Naples yellow

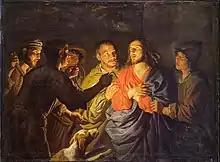
Matthias Stom, "The Arrest of Christ," c. 1630–1632. The earliest occurrence of Naples yellow in European painting.

Naples yellow was frequently used in ancient times to glaze pottery and glass. A piece of glass from the site of Amenhotep II's palace at Thebes (now at the Victoria and Albert Museum) is one of the earliest known examples. Naples yellow has frequently appeared on the palettes of European painters such as Anton Raphael Mengs, Francisco Goya, Jacques-Louis-David, Jean-Auguste-Dominique Ingres, Eugène Delacroix, and Paul Cézanne. The earliest occurrence of Naples yellow in European art is Matthias Stom's "Arrest of Christ."